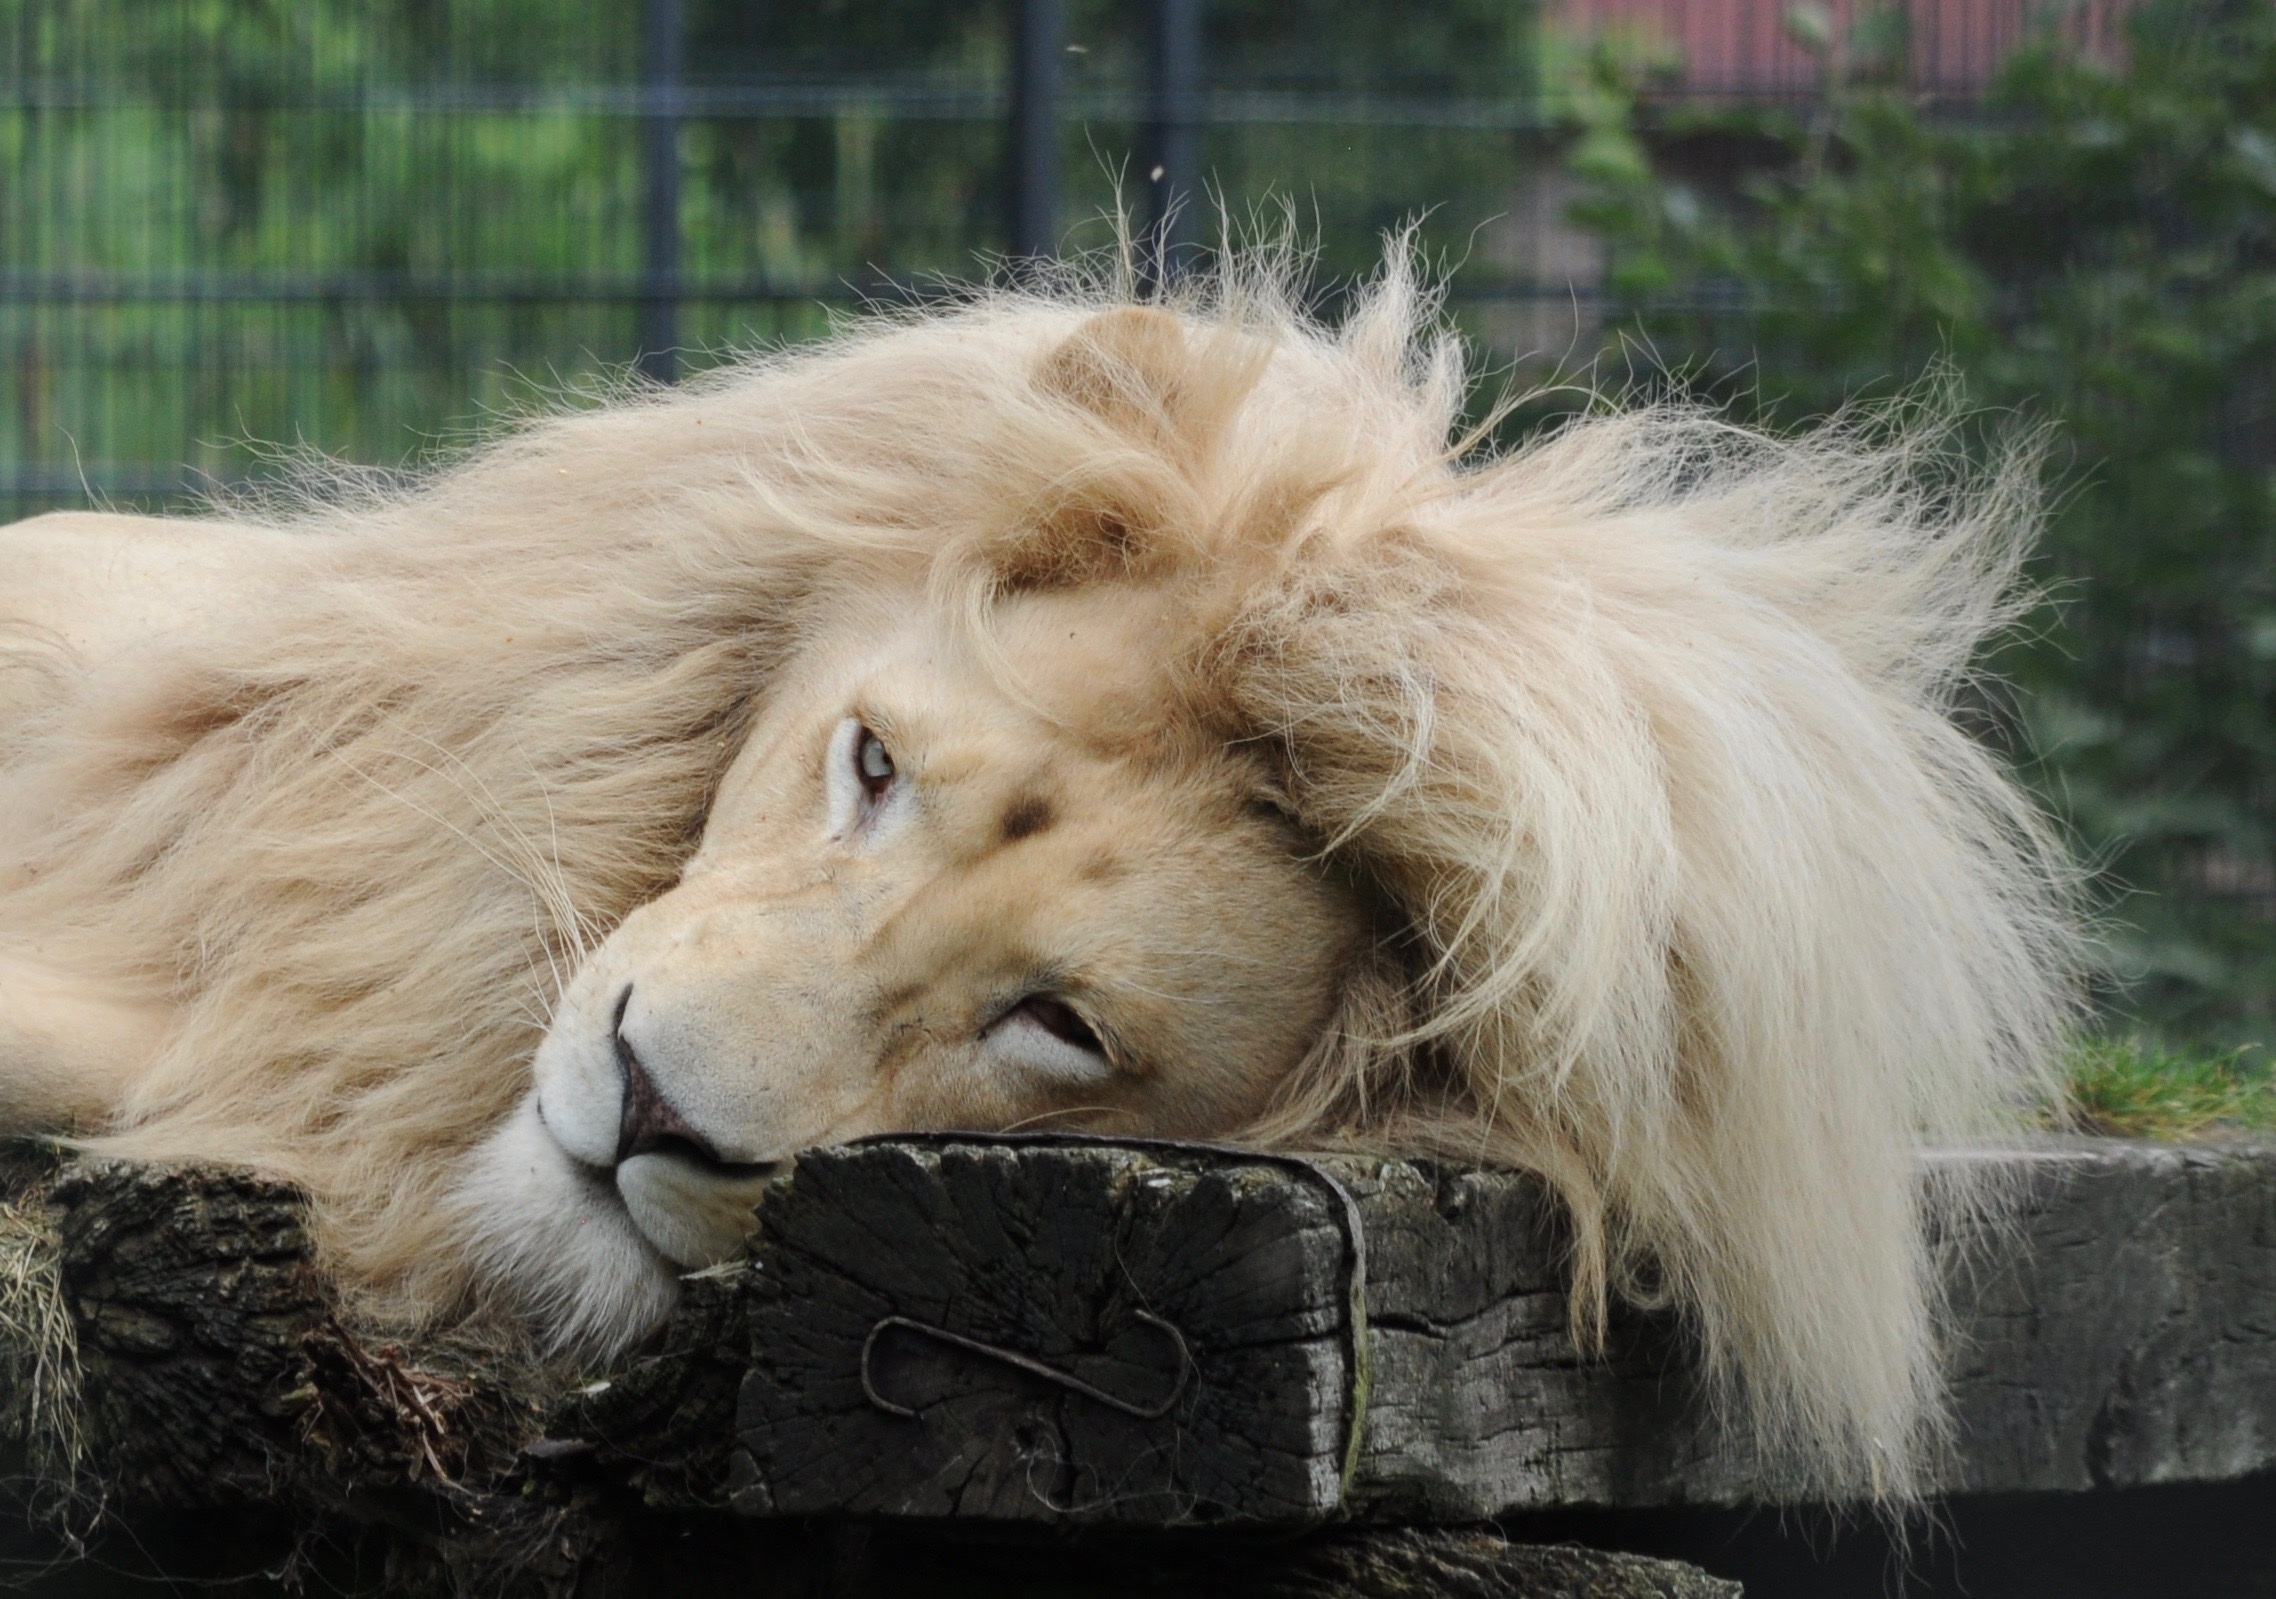
wildlife, zoo, fur, mane, fauna, lion, whiskers, snout, lying, males, lion's mane, big cats, terrestrial animal